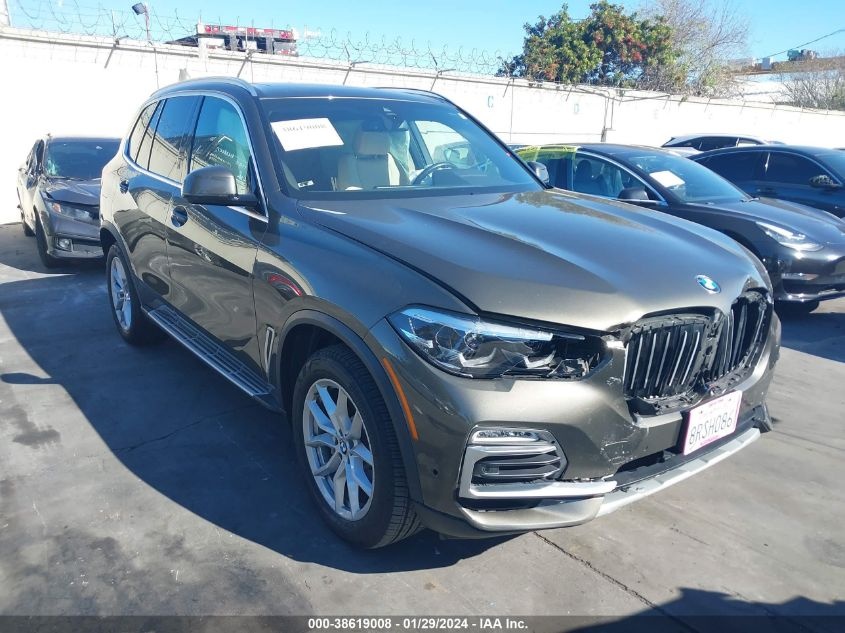
WA1EVAF13LD024040 - 2020 Audi q8
VIN WA1EVAF13LD024040 Odometer 34391 mi Damage Front end & rear end
Brand: Trashcars blog
Category: Vehicles & Parts > Vehicles > Motor Vehicles > Cars, Trucks & Vans > Non-Electric Vehicles > Cars